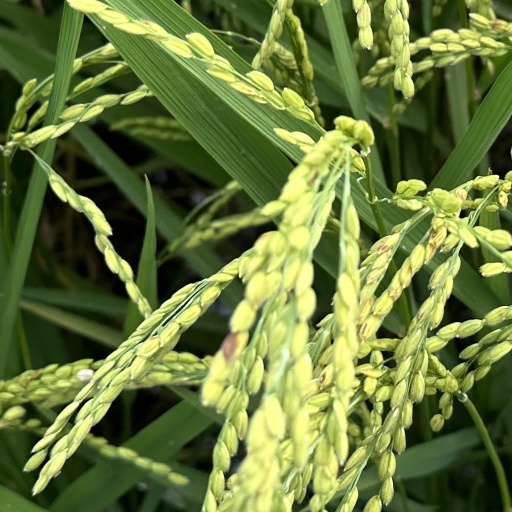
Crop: rice